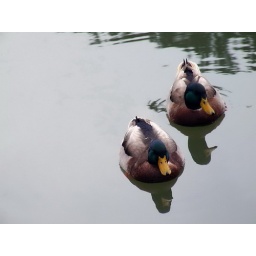
A couple of duck in a lake at Da Tun Nature Park, Yang Ming Mountain, Taipei